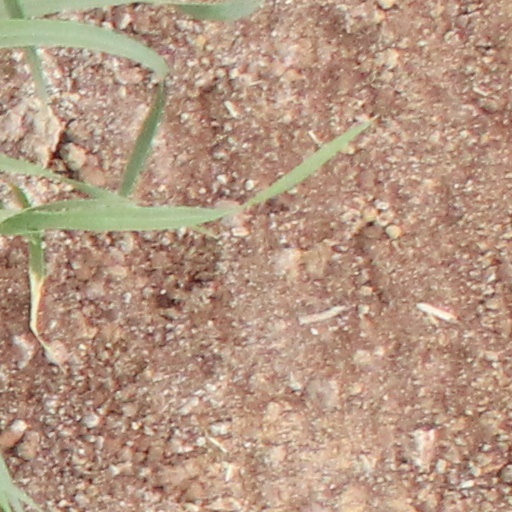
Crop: wheat